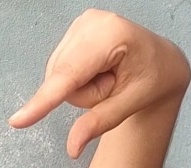
ASL sign: Q